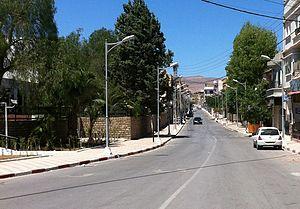
Bordj Bou Arréridj (Algérie), la rue Mebarkia Smail